Dronninglund Castle

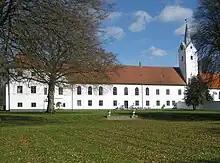
Dronninglund Castle.

Dronninglund Castle (Danish: Dronninglund Slot) is a former royal residence located in the town of Dronninglund in the northern part of the Jutland Peninsula, Denmark.